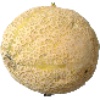
Label: cantaloupe